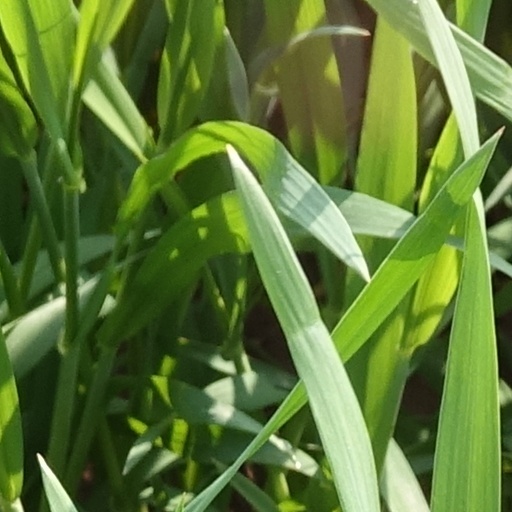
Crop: wheat